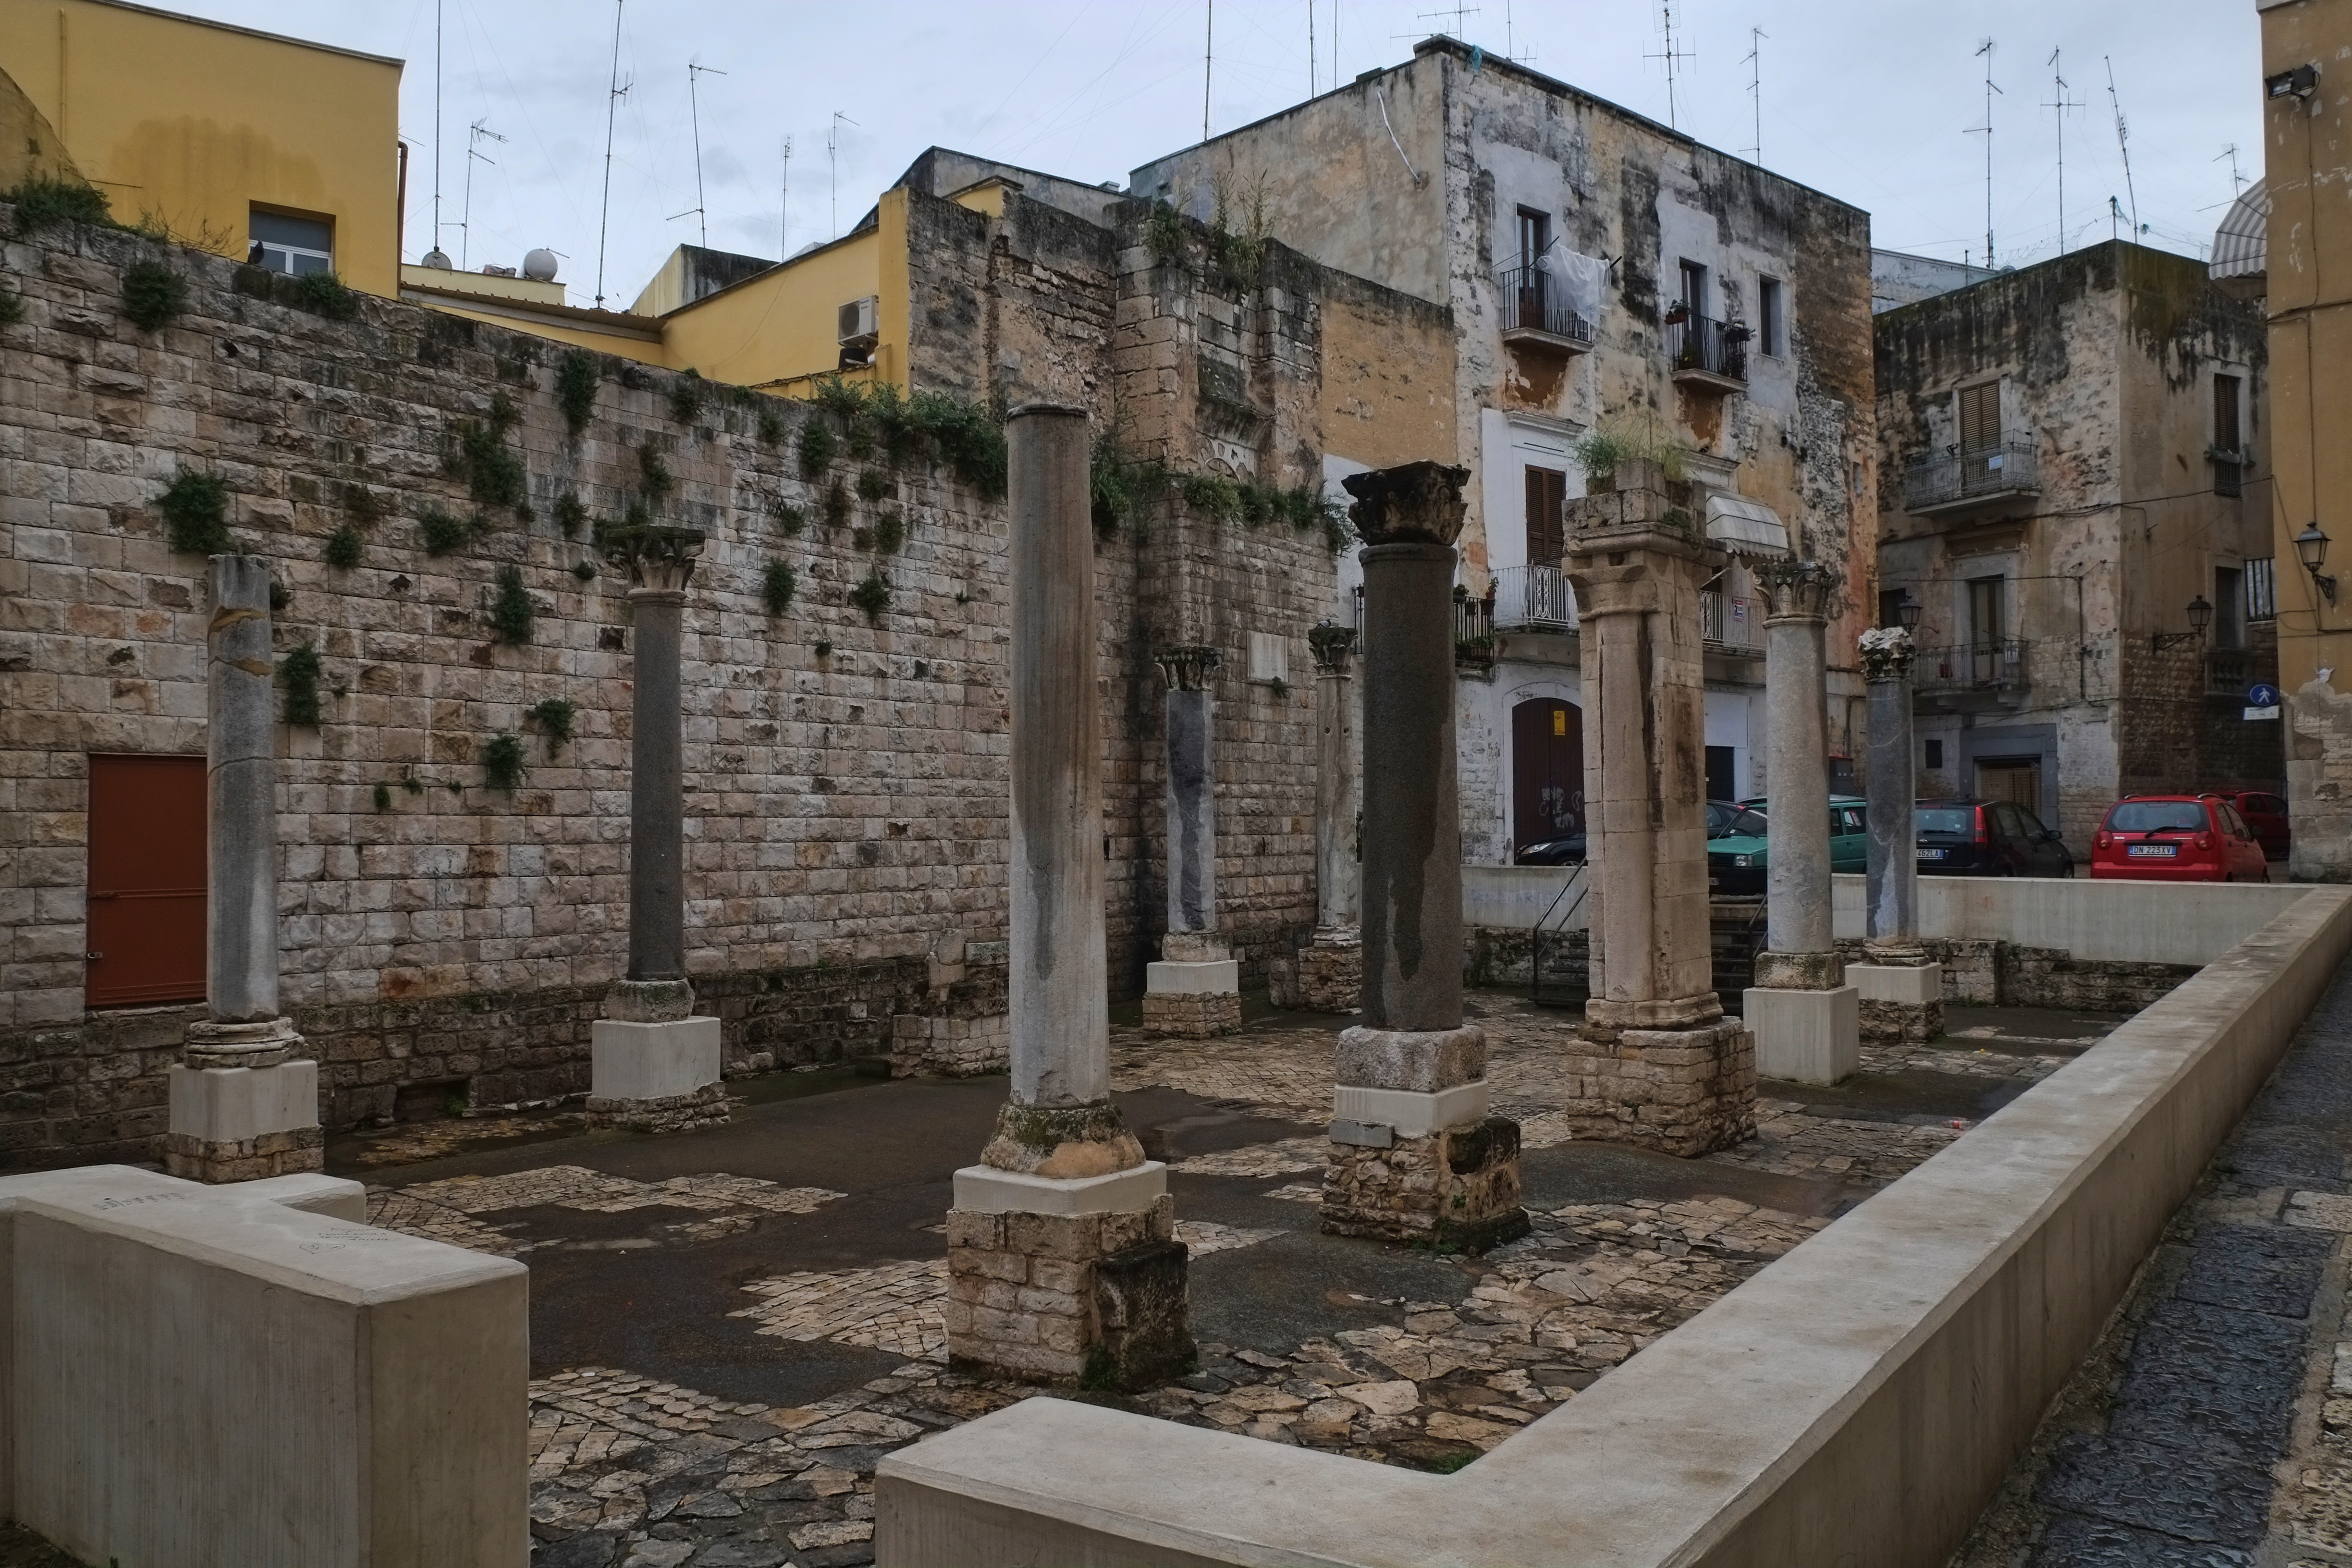
town, wall, plaza, italy, fuji, fujix, fujixe1, e1, bari, neighbourhood, ancient history